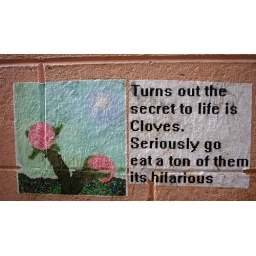
&lt;b&gt;(160/365)&lt;/b&gt;Saw this sign while walking around today. I lol'd.6/9/2009